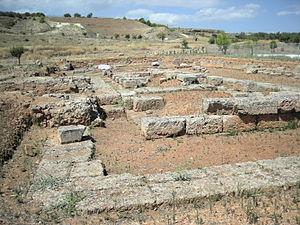
Sicyone est une ancienne cité grecque d'Achaïe, dans le Nord du Péloponnèse, située sur le golfe de Corinthe.